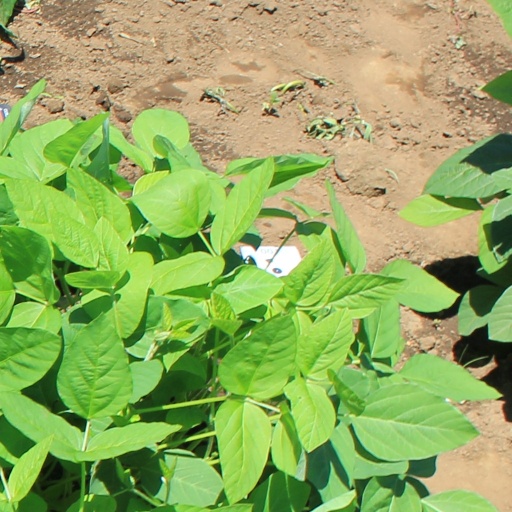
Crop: soybean